Pearl V Puri

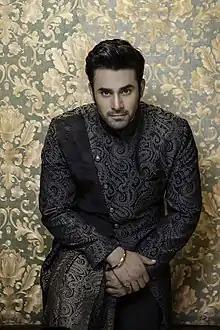

Pearl V Puri (born 10 July 1989) is an Indian television actor. He is best known for playing Mahir Sehgal in "Naagin 3" and Raghbir Malhotra in "Bepanah Pyaar". He made his Hindi film debut in the 2023 film "Yaariyan 2".